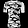
Label: T - shirt / top